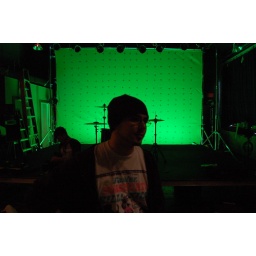
Jay in front of the green screen for his music video for The Clay People. May 2006